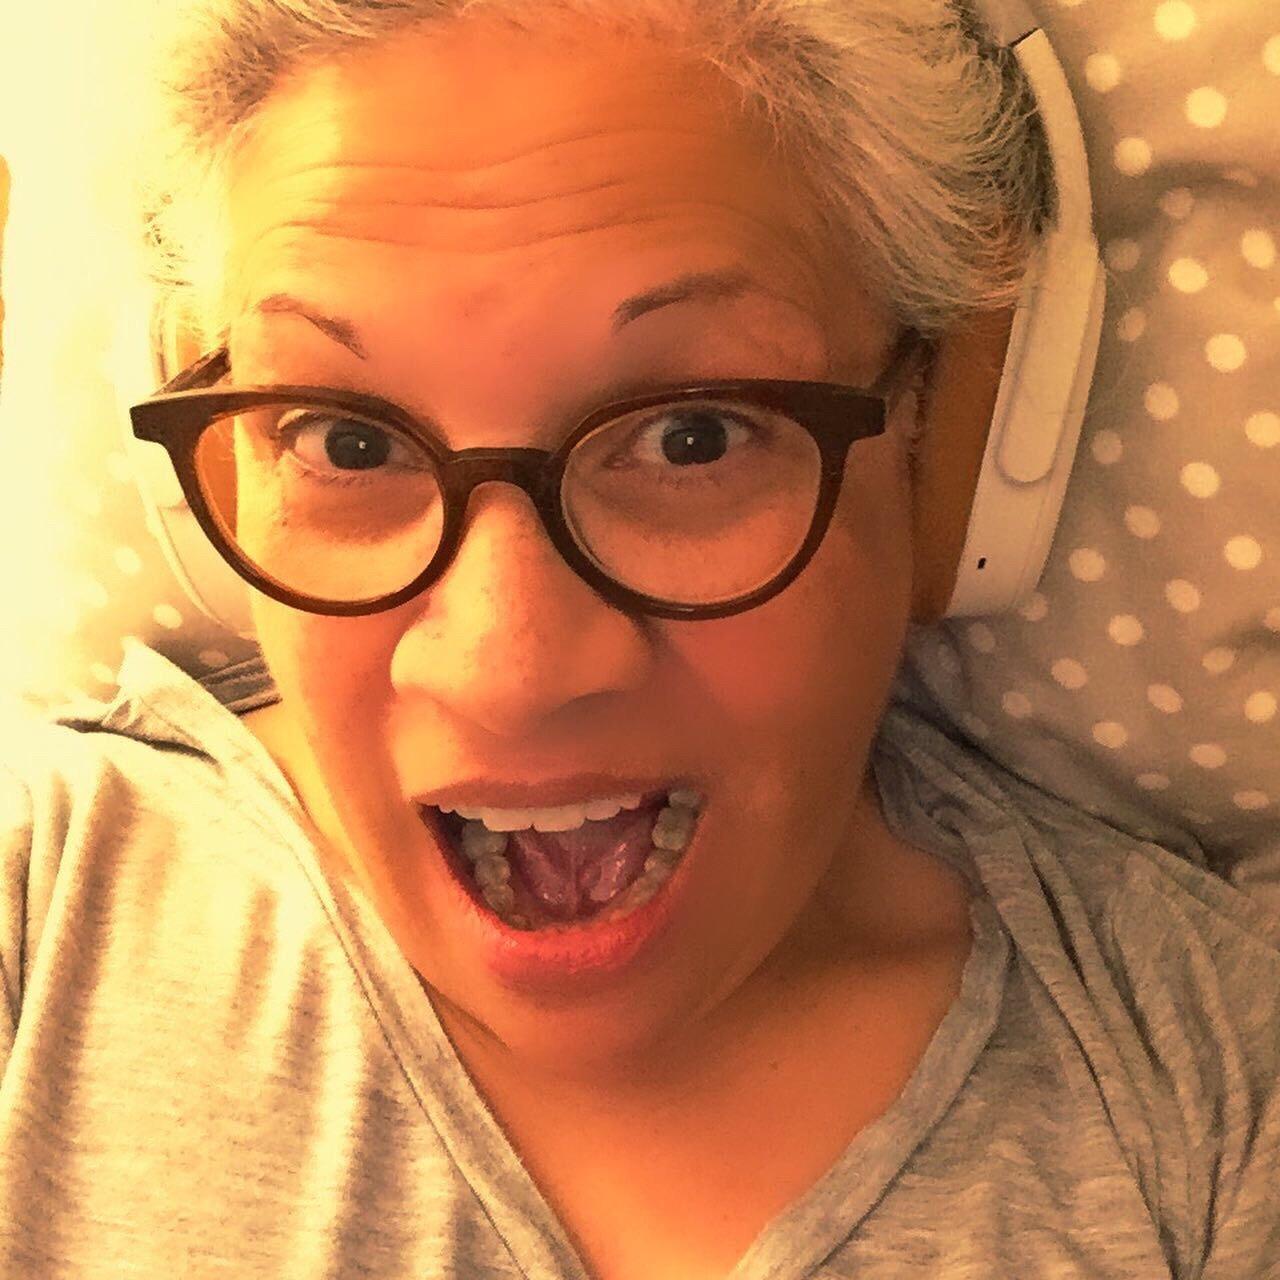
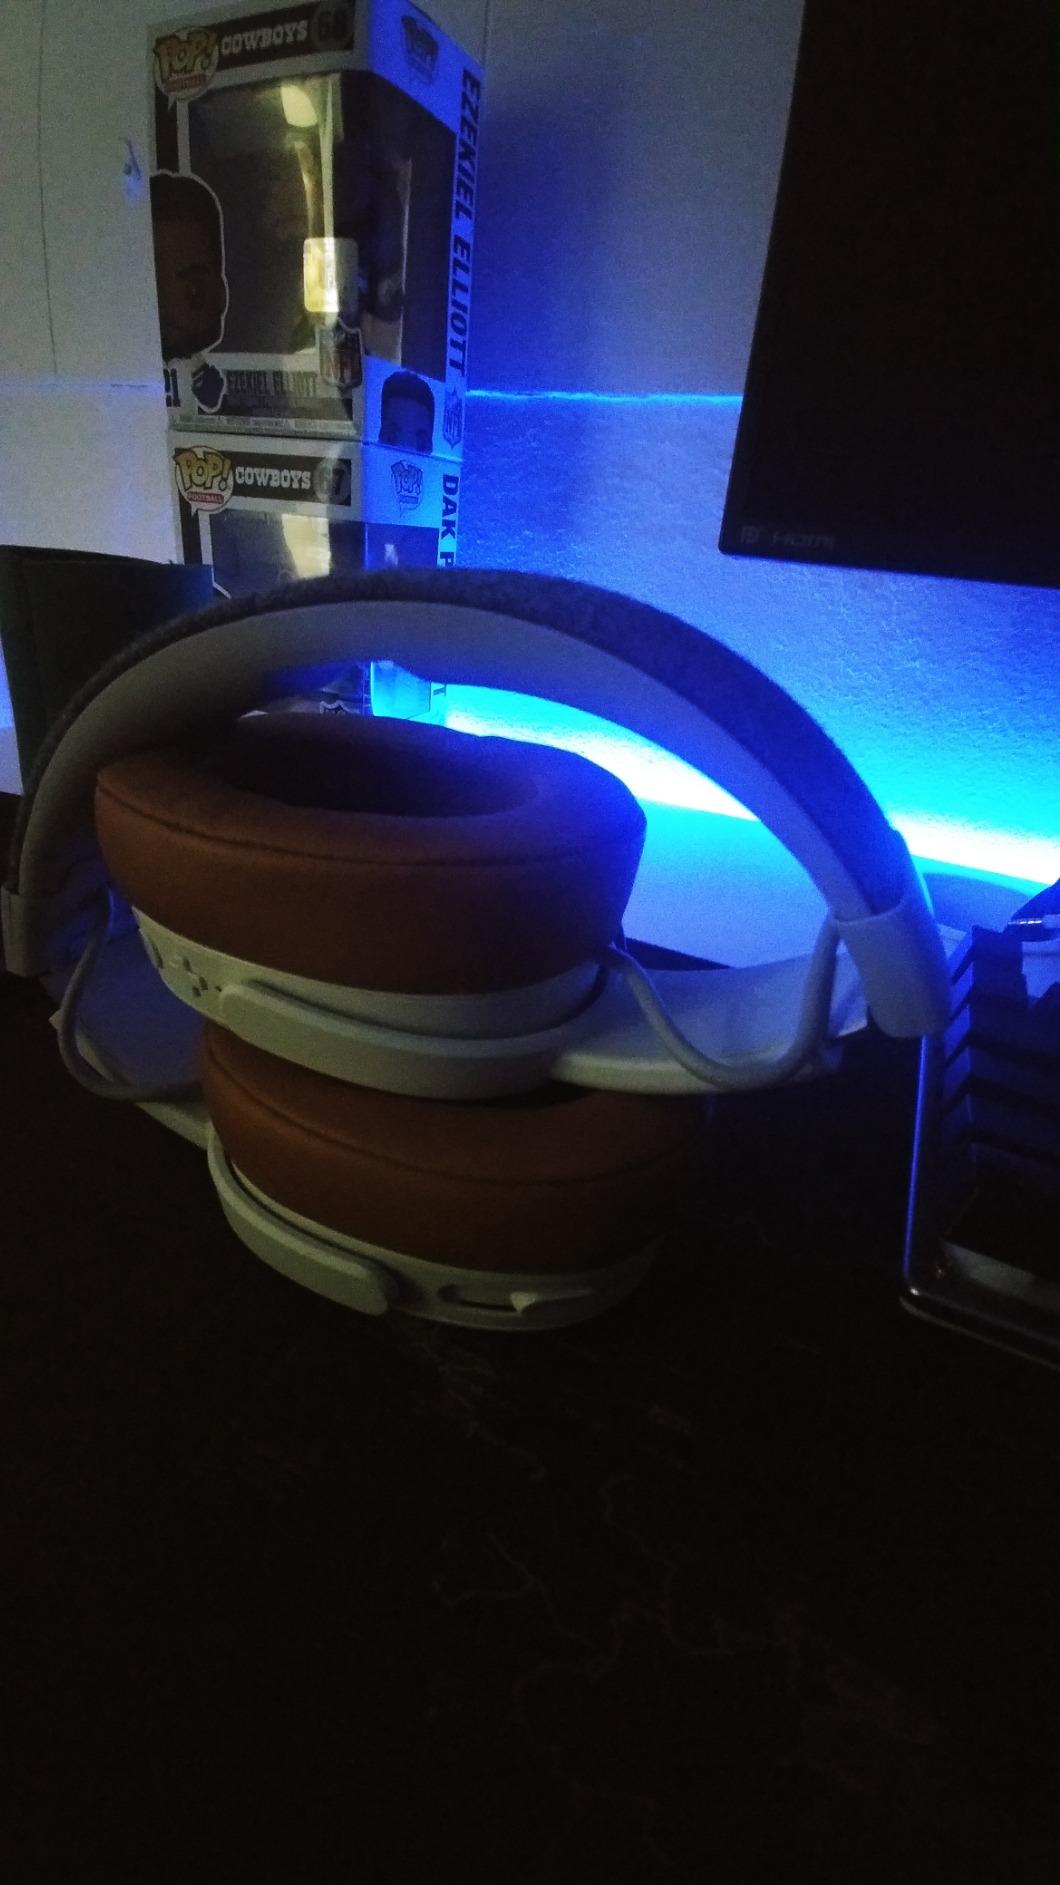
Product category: headphones
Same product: yes